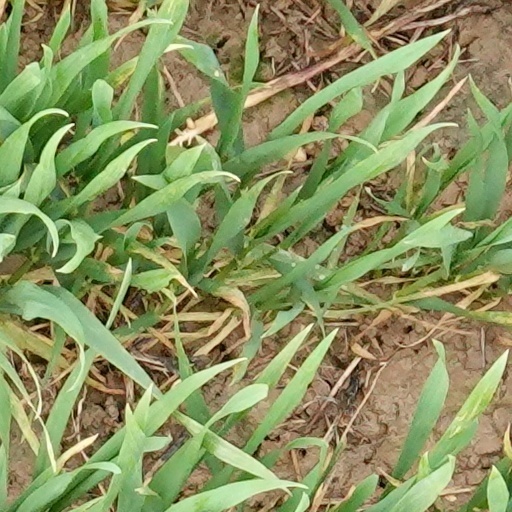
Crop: wheat